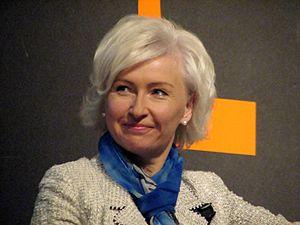
Kristiina Ojuland, née le 17 décembre 1966 à Kohtla-Järve, est une femme politique estonienne, membre du Parti de la réforme d'Estonie jusqu'en 2013.